Ming dynasty in Inner Asia

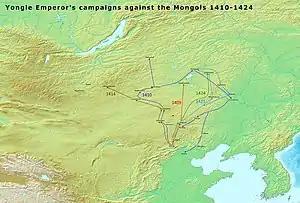
Yongle Emperor's campaigns against the Mongols (1410–1424)

The region known as Inner Mongolia was controlled by the Mongol Yuan dynasty, with Shangdu located in Inner Mongolia as its summer capital. After the fall of the Yuan dynasty in 1368, the Ming dynasty captured large parts of Inner Mongolia including Shangdu and Yingchang, forcing the Yuan remnants to retreat to Karakorum in Mongolia, known as the Northern Yuan. The victory of the Ming armies led to the military dominance of the early Ming dynasty in much of Inner Mongolia. Ming China established the Three Guards around the Great Wall of China. The Yongle Emperor launched several aggressive campaigns against the Mongols, defeating the Northern Yuan, Eastern Mongols, Oirats, and various other Mongol tribes. However, shortly after the Tumu incident in 1449, when the Oirat ruler Esen taishi defeated the Ming forces and captured the Emperor Yingzong of Ming, Mongols reconquered most of Inner Mongolia from the Ming, until they submitted to the Manchu-led Qing dynasty.